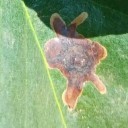
Label: Miner